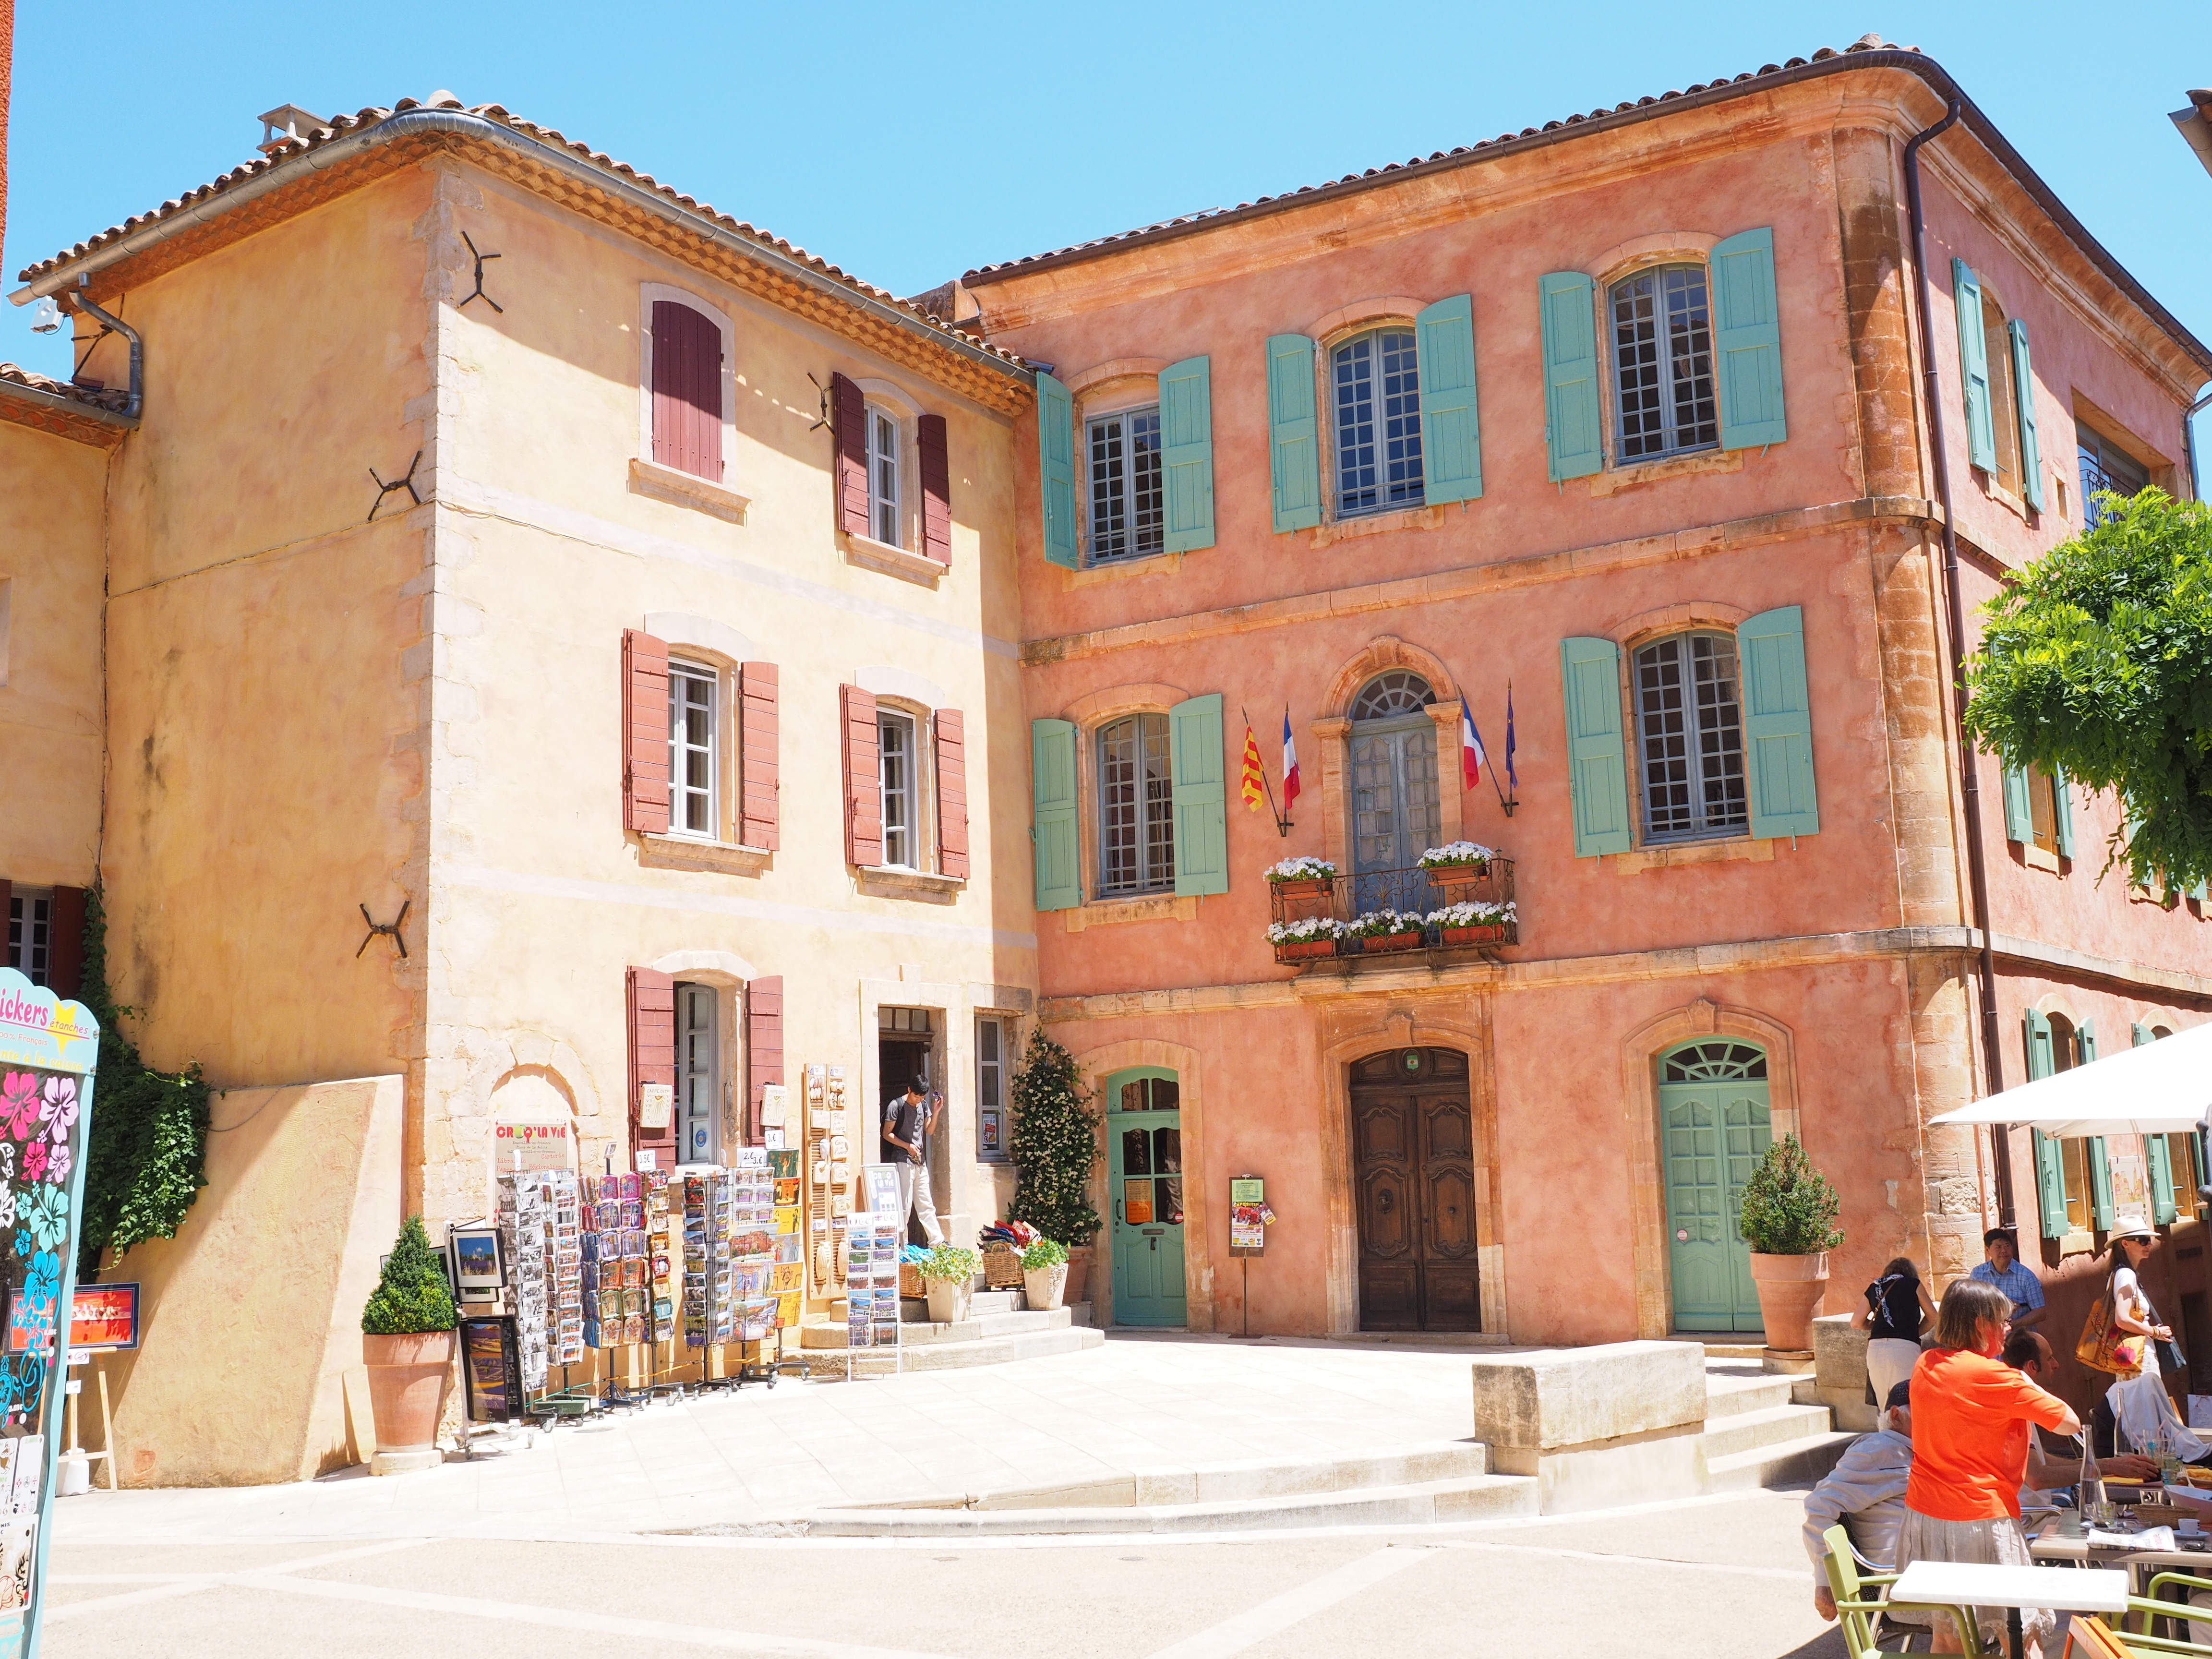
architecture, people, street, house, town, building, city, urban, downtown, vacation, tourist, travel, village, france, community, plaza, landmark, facade, property, marketplace, exterior, tourism, old town, outdoors, daylight, estate, neighbourhood, small town